Oxalis palmifrons

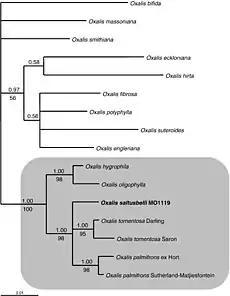
Consensus tree depicting the "O. tomentosa" alliance, including "O." "palmifrons".

The species is a member of the "Oxalis tomentosa" alliance, which includes "O. oligophylla" Salter, "O. hygrophila" Dreyer, "O. tomentosa" L., "O. palmifrons" Salter, and "O. saltusbelli."